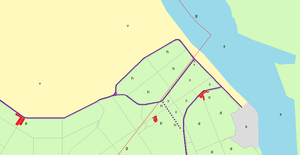
Le Hedwigepolder est un polder récupéré du Pays inondé de Saeftinghe, d'une superficie de 2.99 km².